Connaught Place, Hong Kong

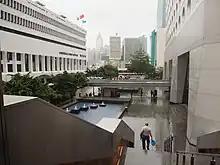
Connaught Place between the General Post Office (left) and Jardine House on the right

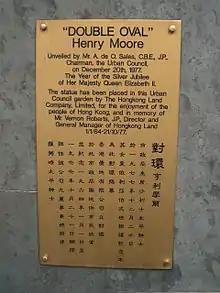
Memorial plaque on "Double Oval"

Connaught Place is a square (and adjacent roadway) near Jardine House in Central, Hong Kong. The General Post Office and Exchange Square have Connaught Place addresses.